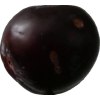
Label: plum